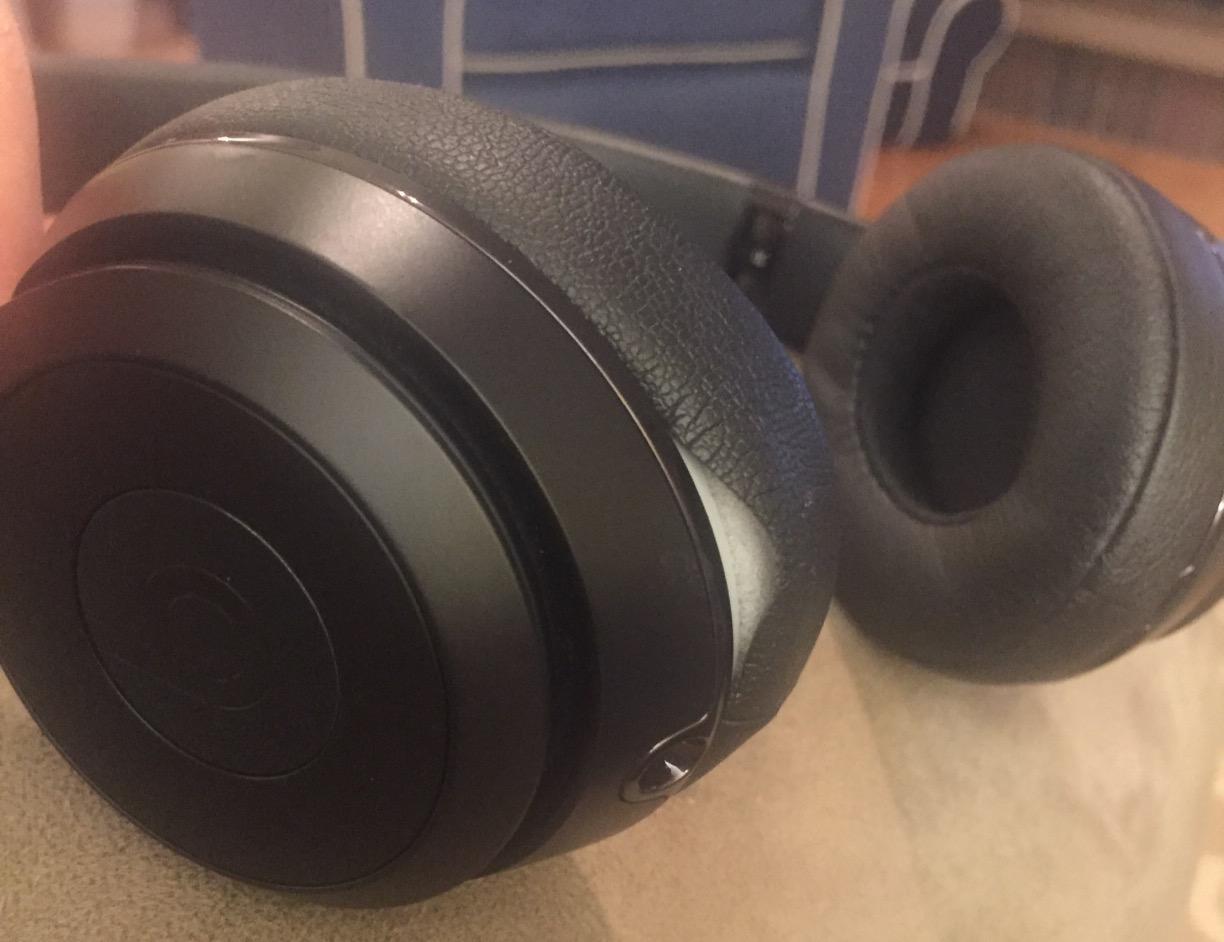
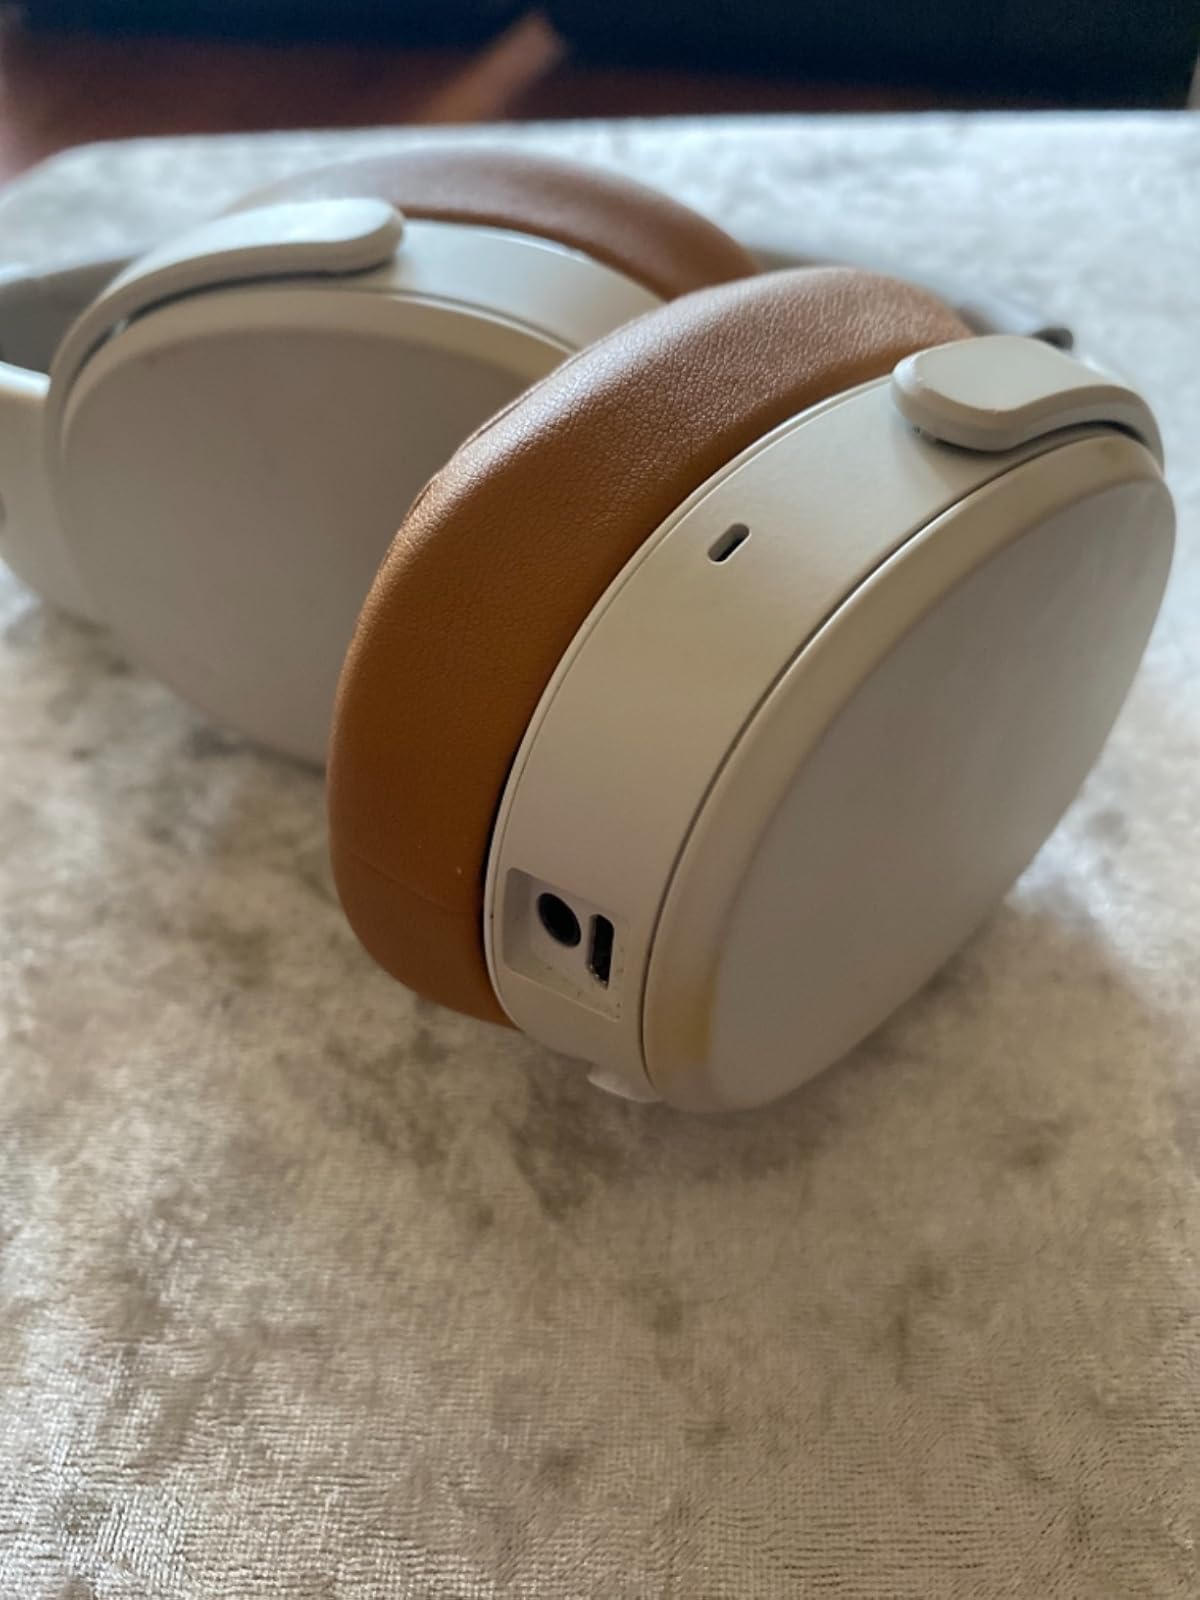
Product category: headphones
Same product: no